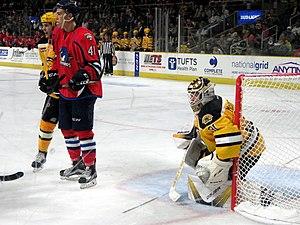
Juho Lammikko est un joueur professionnel finlandais de hockey sur glace.